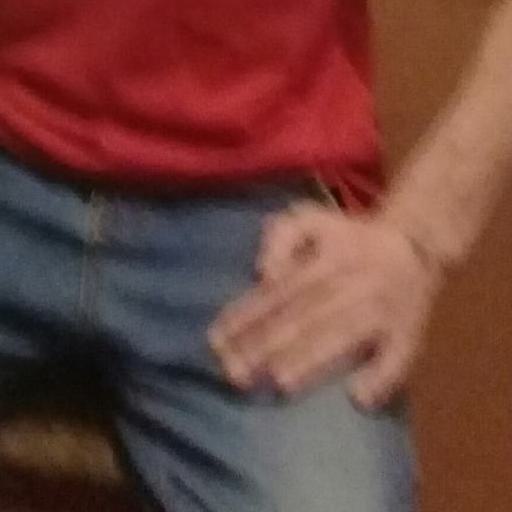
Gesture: no_gesture